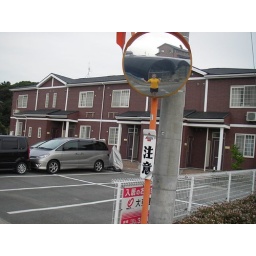
The girl in the mirror is me!